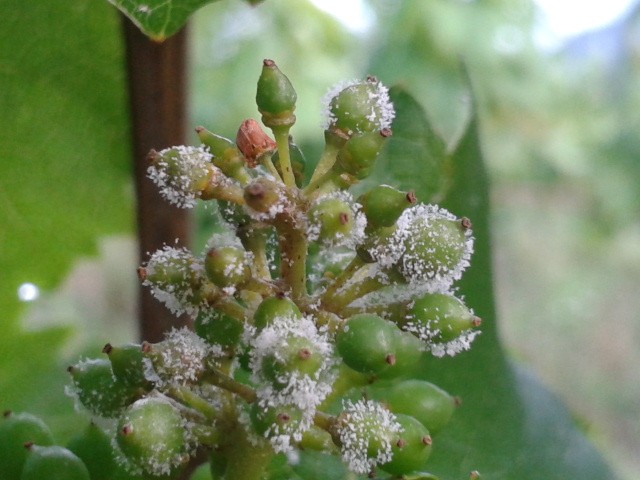
Plant: Grape
Disease: grape downy mildew